There She Is!!

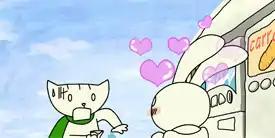

The first animation in the series was released on the SamBakZa website on April 20, 2003. Its soundtrack is the Korean ska song "There she is!!" (떳다! 그녀!!) by Witches (위치스).